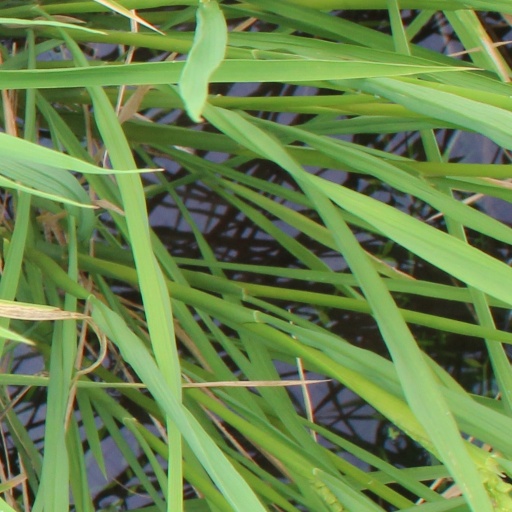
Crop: rice